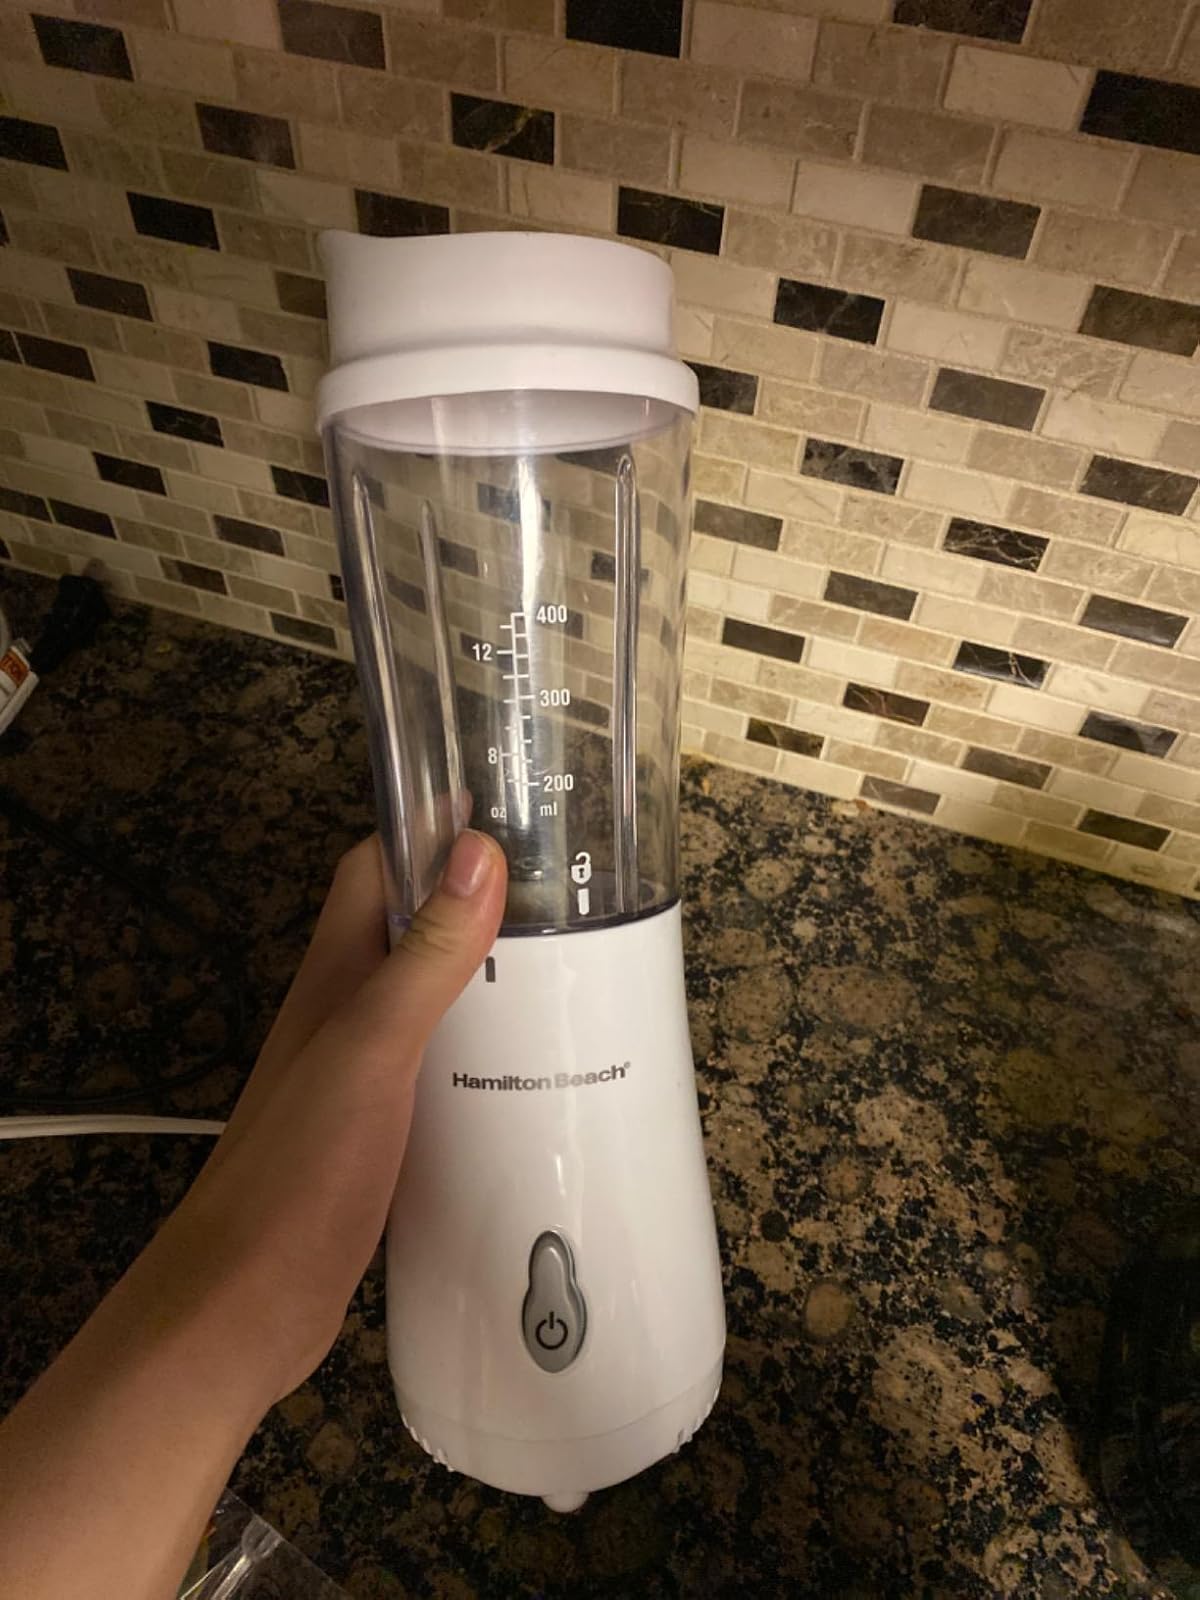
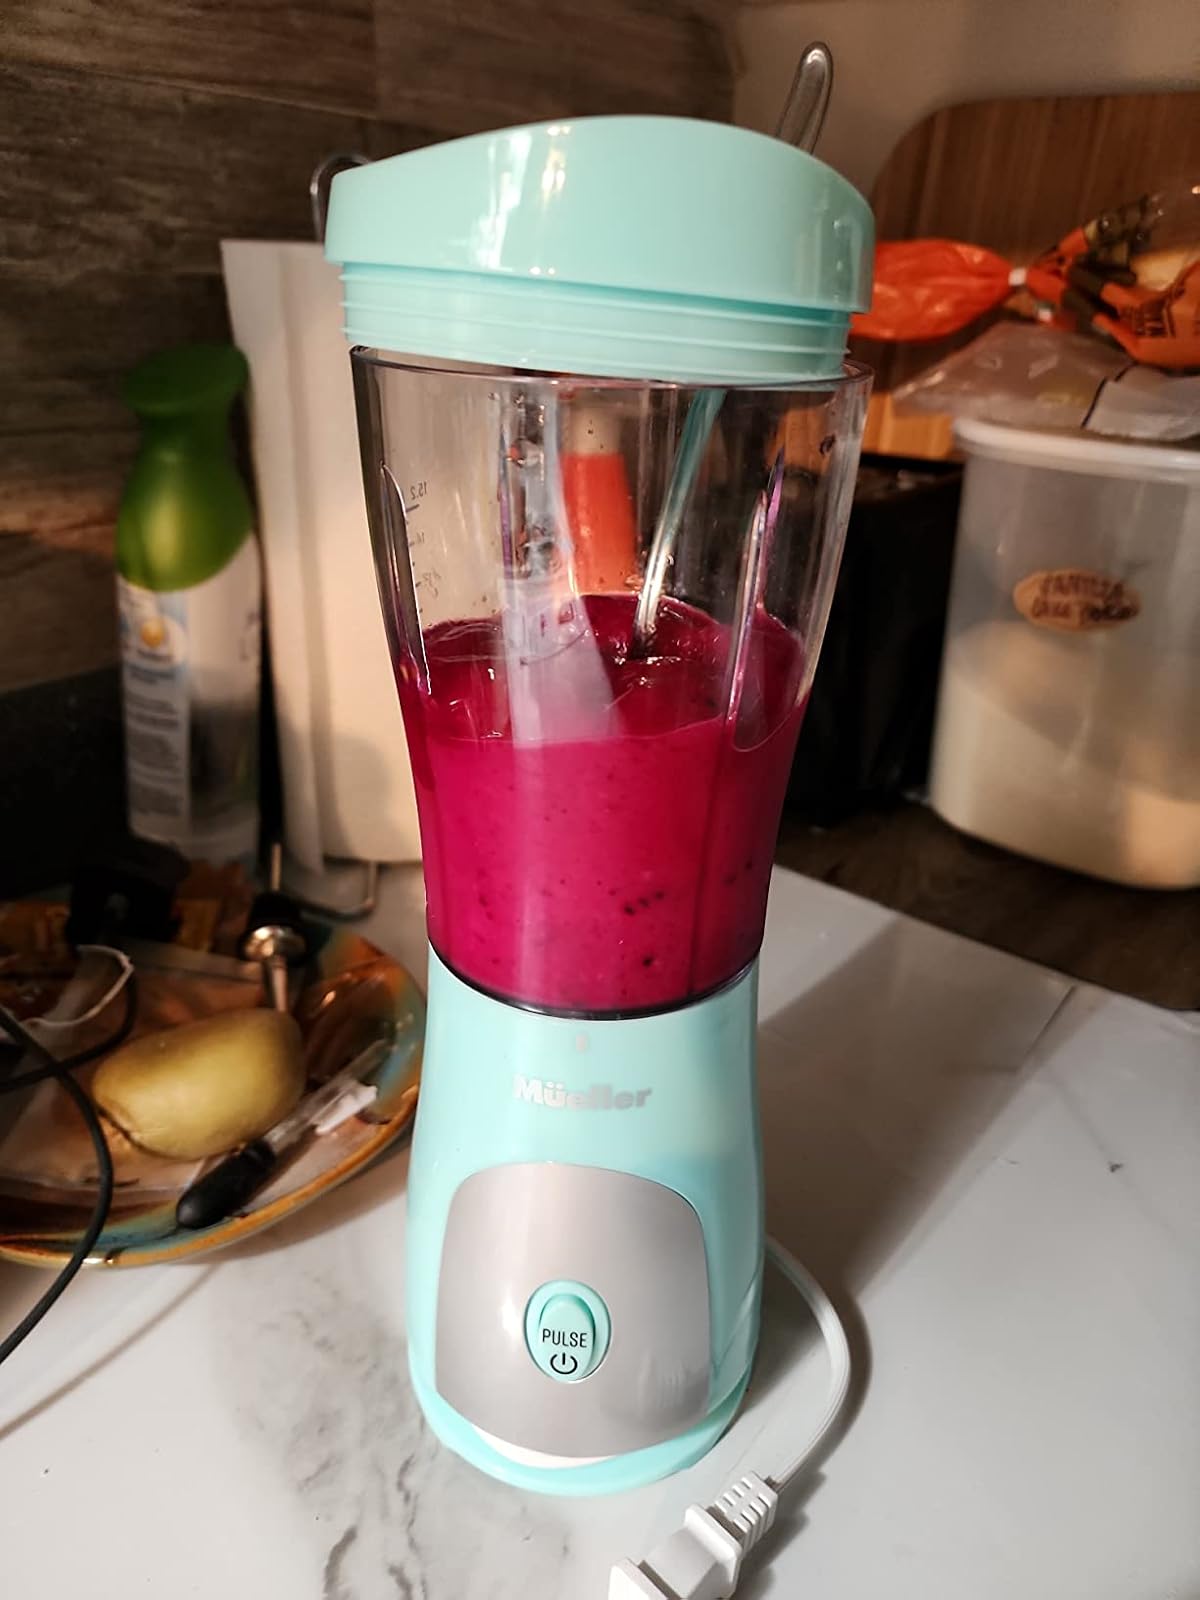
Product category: items_blender
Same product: no